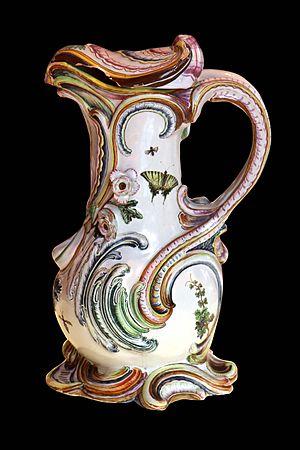
Les faïences de Marseille ont d'abord été produites à partir de 1677, dans le quartier de Saint-Jean du Désert, à l'est de la ville. Au début du XVIIIᵉ siècle, de nouvelles faïenceries de plus en plus nombreuses s'installent dans les quartiers de la porte d'Aix, au nord de la ville, ou de la porte de Rome et de la porte de Paradis au sud. Toutes les faïenceries de Marseille disparaîtront peu après la Révolution française, pendant la période 1796-1806. Marseille partage avec Nevers et Rouen, la renommée d'avoir été pendant plus d'un siècle l'un des principaux centres de fabrication de faïence en France.
Le musée des Arts décoratifs, de la Faïence et de la Mode, ouvert au public depuis le 15 juin 2013 dans le château Borély, se situe au nᵒ 134 avenue Clot-Bey à Marseille.